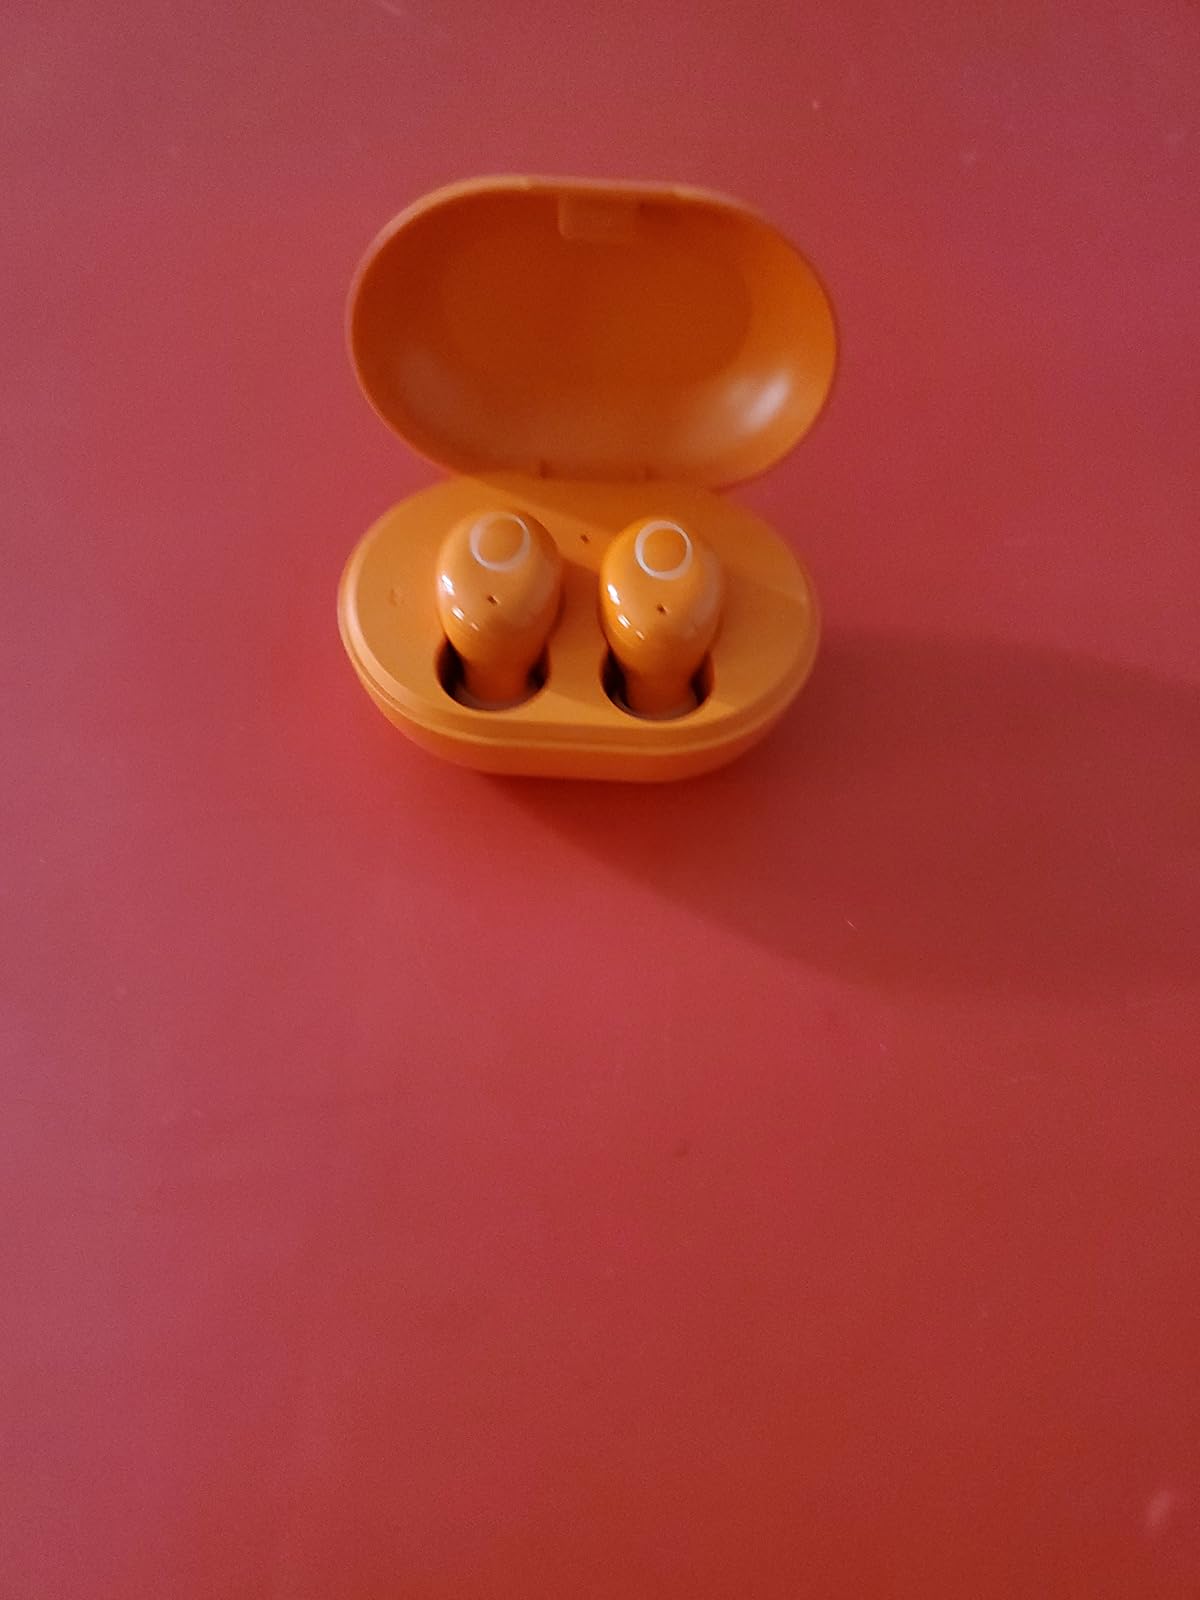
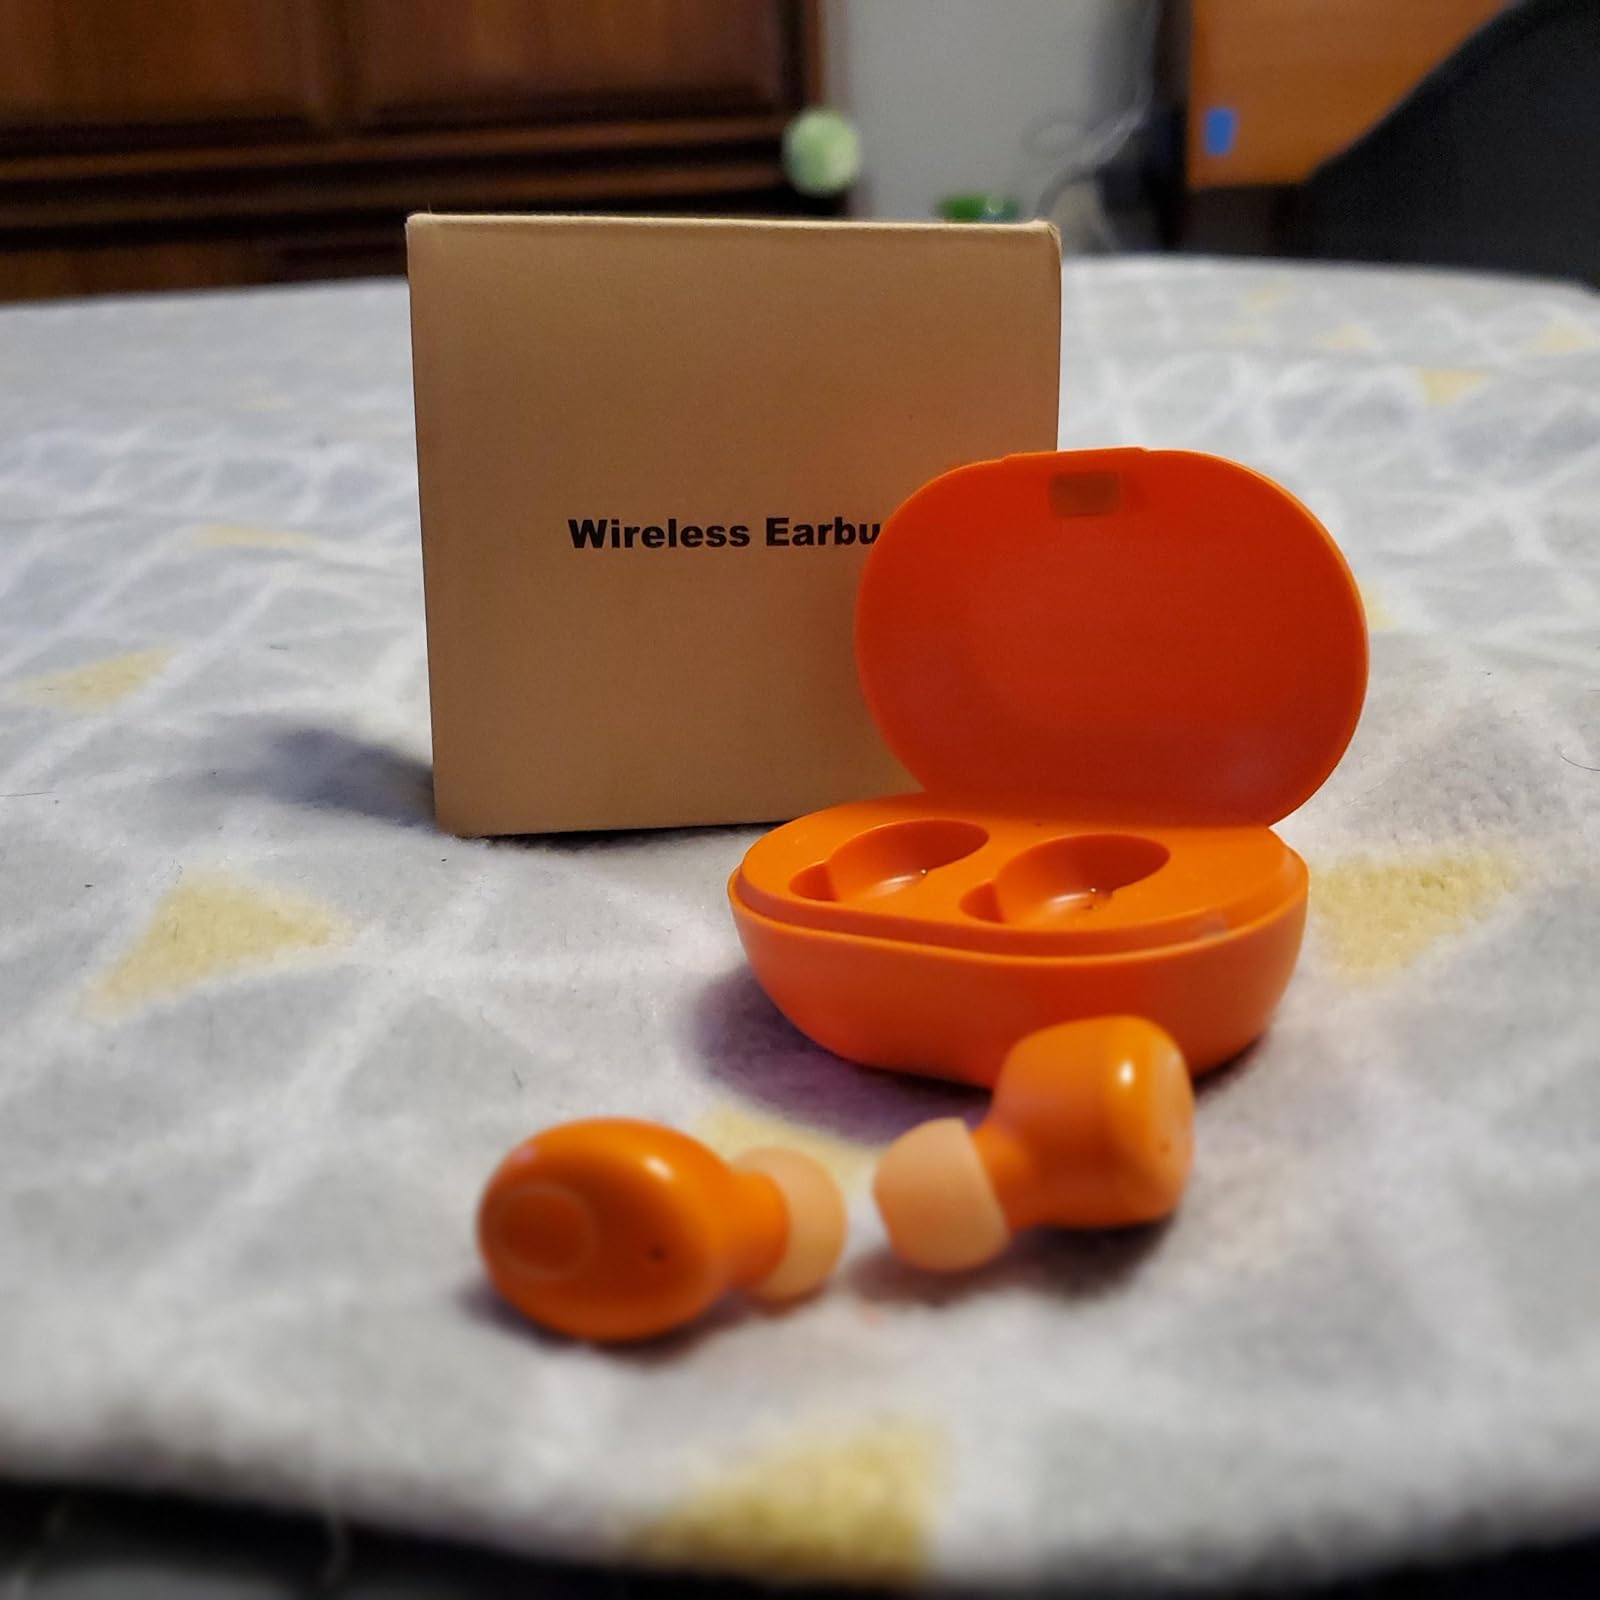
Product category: earbuds
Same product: yes